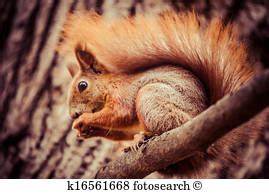
Label: scoiattolo